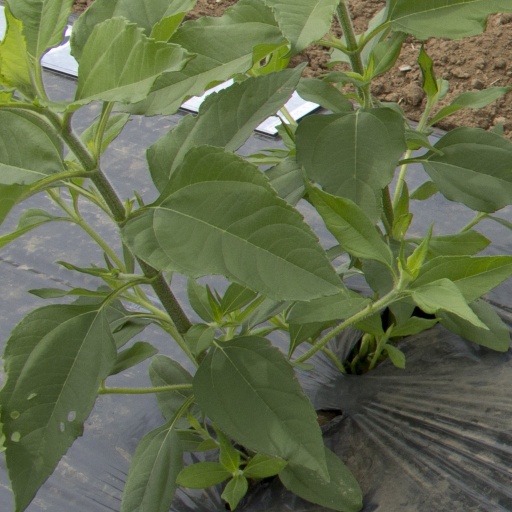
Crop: Jerusalem artichoke